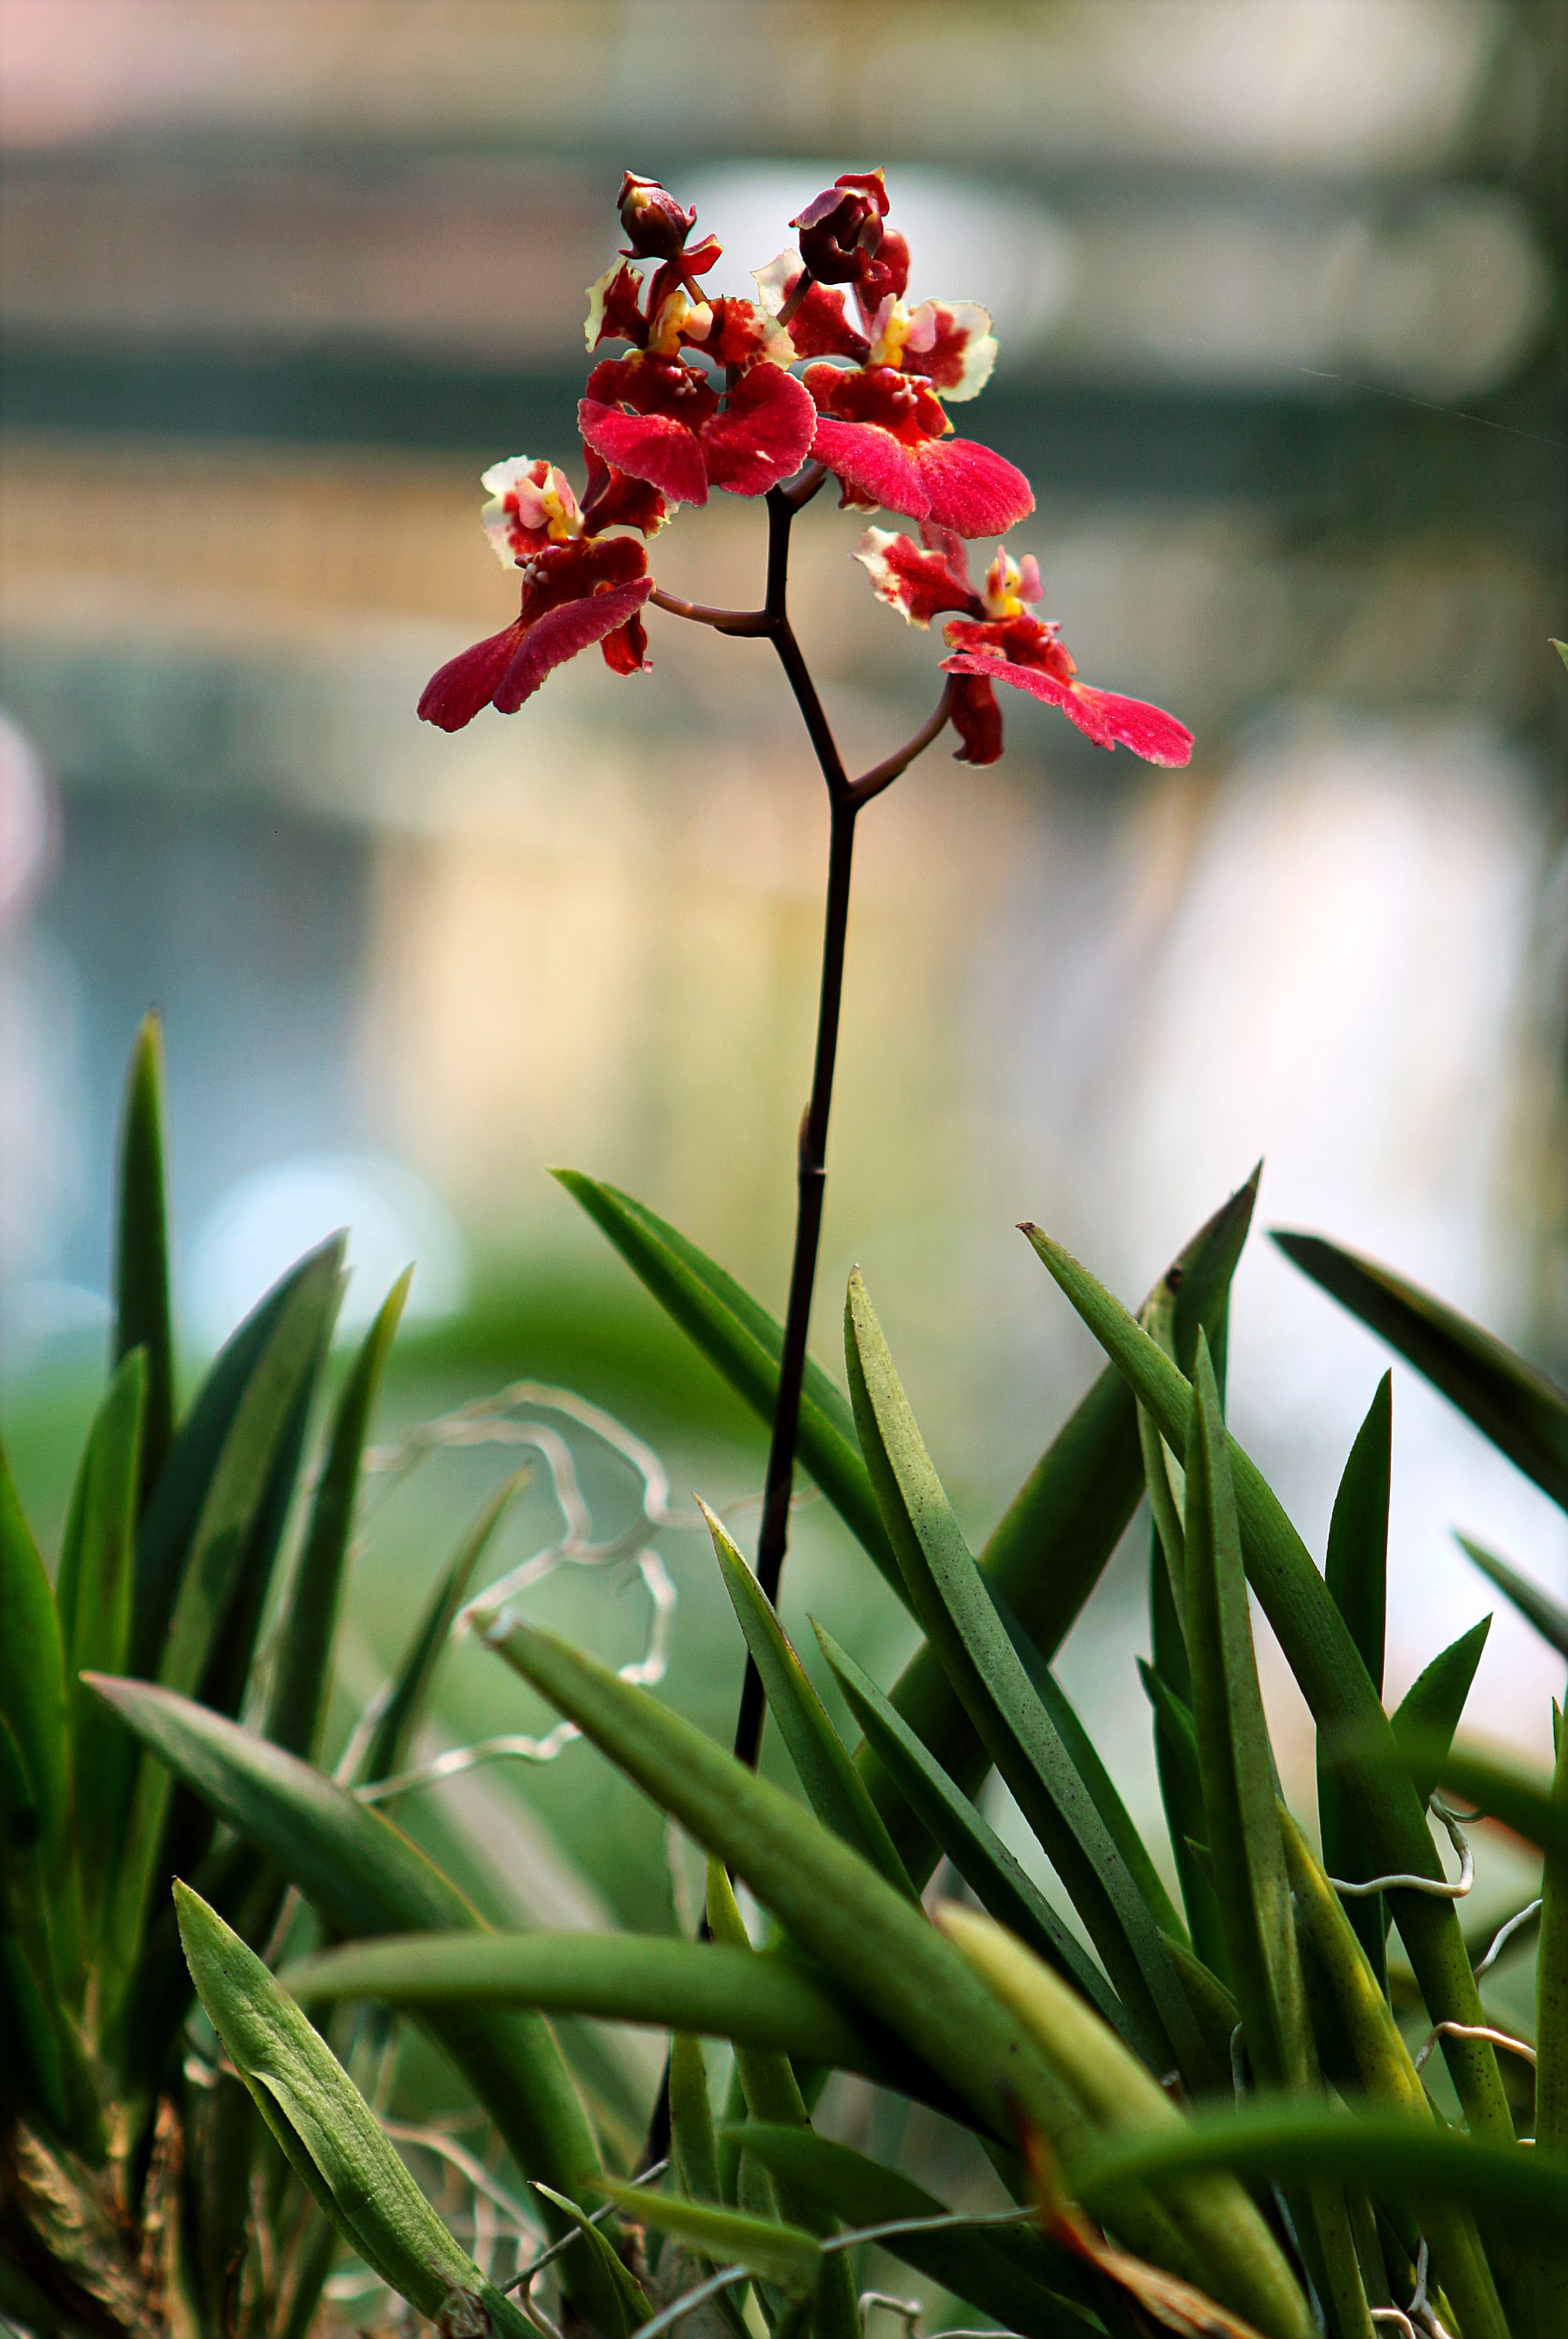
flower, flowering plant, plant, terrestrial plant, botany, grass, spring, petal, plant stem, wildflower, wallflower, orchids of the philippines